Lichess

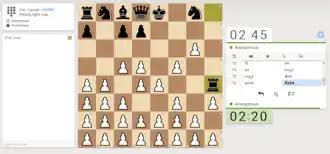
In "Horde", white has a large number of pawns and black has a normal setup. For White to win, they must checkmate Black. For Black to win, they must capture all White pieces and pawns.

The website allows users to play games of live and correspondence chess against other players at different time controls. It has training features, including chess basics, tactics training, chess coordinates, a chess video library, an opening explorer, studies, and an analysis board. It also has a section where chess coaches can advertise their services to users. Users can create "arena" or "swiss"-style tournaments in any time control and variant, including custom starting positions (for example, a thematic blitz tournament from the starting position of the King's Gambit). Users can also create simultaneous exhibitions in which they play against multiple other users at the same time.